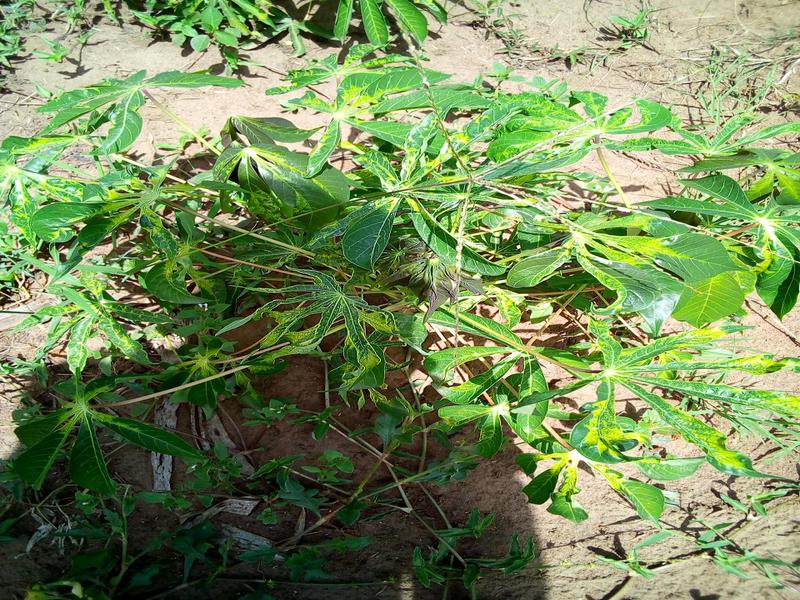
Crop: cassava
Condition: mosaic_disease